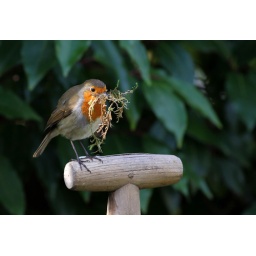
One of the pair building a nest in the box in my front garden